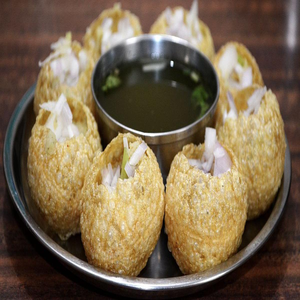
Dish: panipuri